43 Group

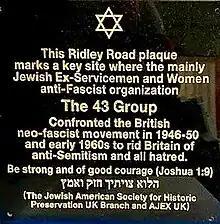
Ridley Rd 2

December, 2023, the Jewish American Society for Historic Preservation, U.K. Branch, together with the Association of Jewish Ex-Servicemen and Women, organised by Martin Sugarman, placed the Ridley Rd. Marker. The Ridley Rd. area was the key area where the hatred, bigotry and racism of the British Neo-Nazi/Fascist movement was confronted by the 43 Group.